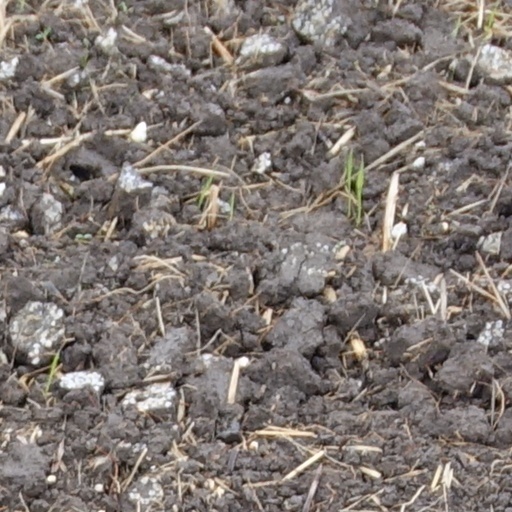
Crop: wheat